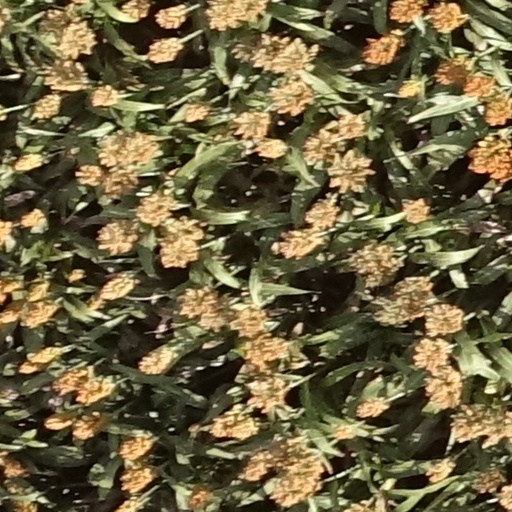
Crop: sorghum